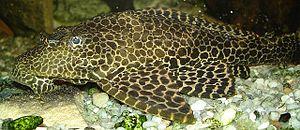
Le genre Glyptoperichthys regroupe plusieurs espèces de poissons de la famille des Loricariidae.